Sergio Palazzo

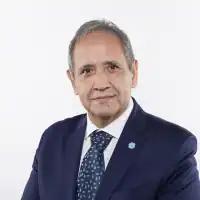

Sergio Palazzo (born 5 April 1962) is an Argentine politician, banker and union leader who is a member of the Chamber of Deputies of Argentina since 2021, elected in Buenos Aires Province. Since 2009 he has been Secretary General of Asociación Bancaria, the bank workers' union.